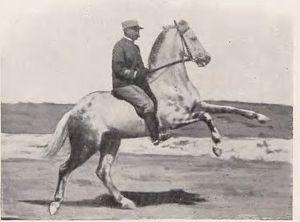
L'écuyer français du Cadre noir Etienne Beudant et son cheval Barbe Mabrouk au galop sur trois jambes
Étienne Beudant, surnommé « l'écuyer mirobolant » par le général Decarpentry, est un écuyer français. Il étudie l'équitation de Faverot de Kerbrech puis devient officier de cavalerie à Saumur, dans la lignée de François Baucher. Durant sa carrière militaire, il s'illustre par le dressage de nombreux chevaux difficiles, que personne d'autre que lui ne parvient à monter. Il publie notamment au sujet des chevaux d'Afrique du Nord pendant sa période de service dans cette région. Devenu capitaine puis gravement blessé en 1917, il prend sa retraite à Dax en 1920. Il y dresse sa jument Vallerine jusqu'à ce que son état de santé l'empêche de monter à cheval.